Mbeya

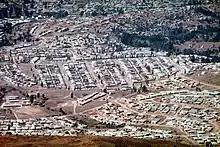
Mbeya city the capital of the surrounding rural Mbeya region

Besides a growing number of secondary schools, Mbeya has some institutes of higher learning education. Among the better known ones are the following five: